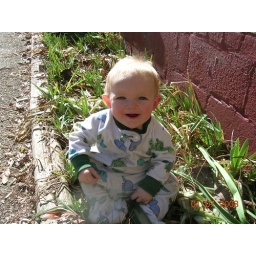
Eli in the flower bed